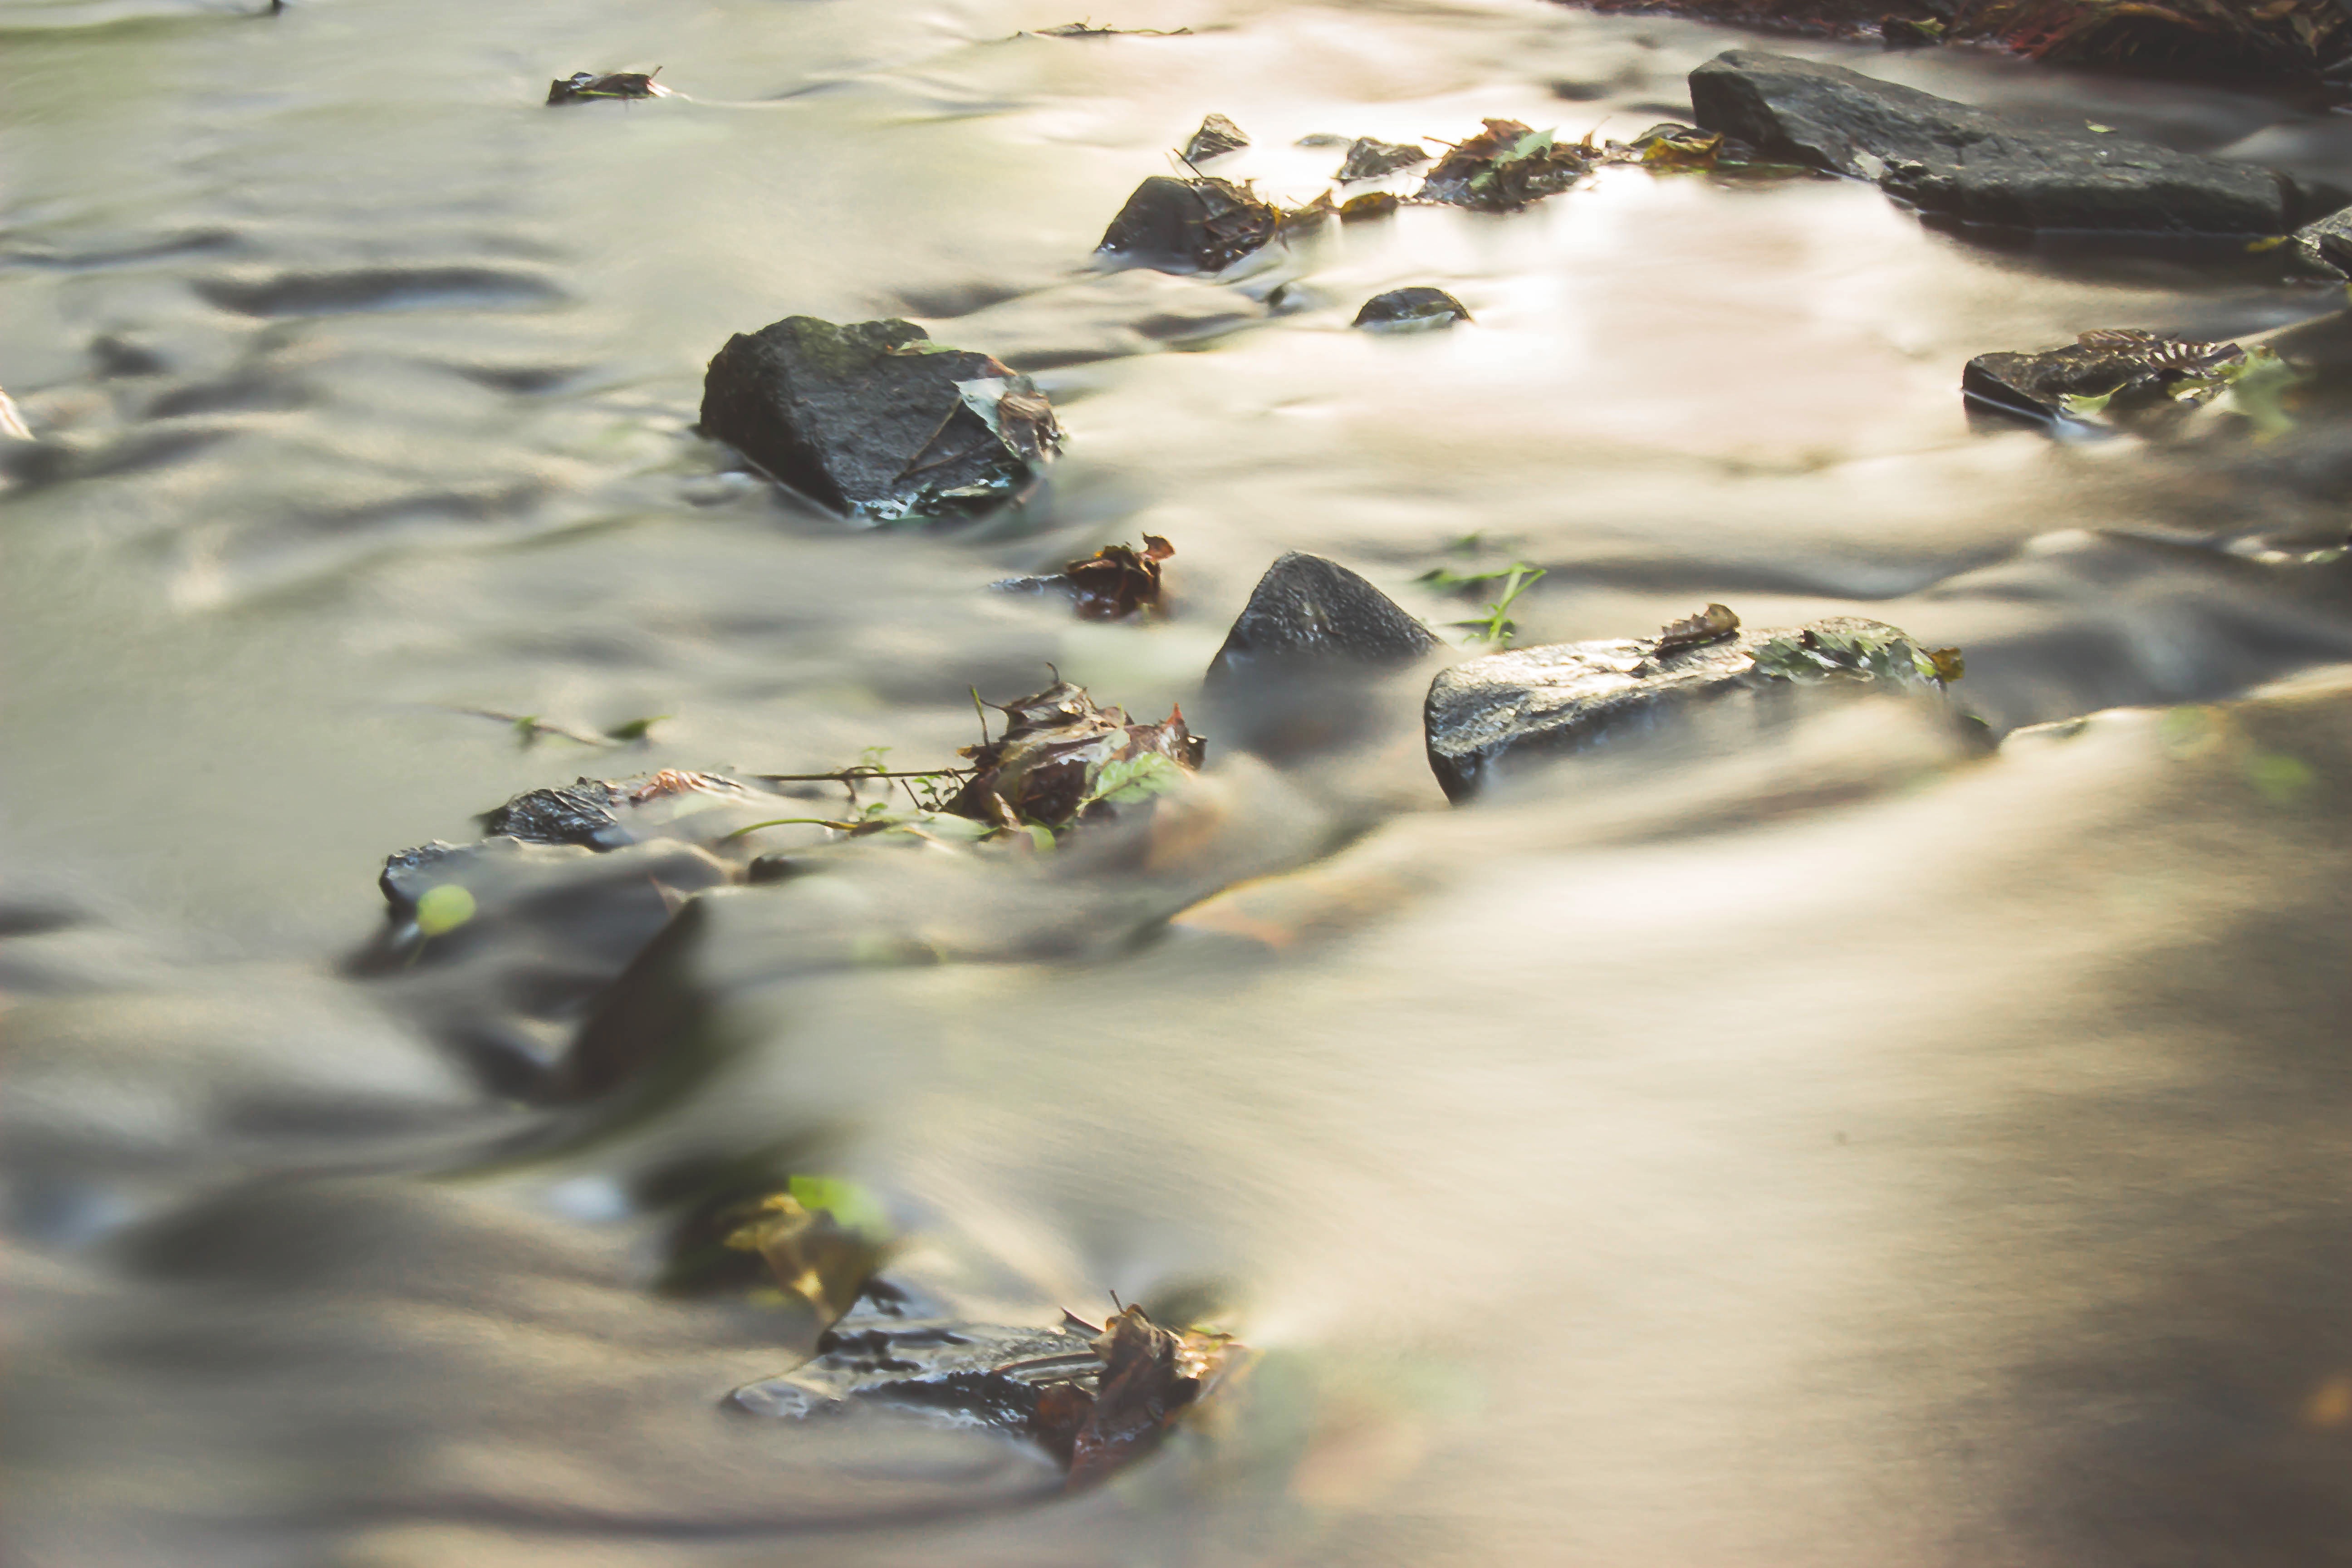
water, nature, creek, bird, wet, river, wildlife, reflection, movement, rocks, stones, duck, bach, mood, waters, murmur, fluent, running water, in evening light, driving leaves